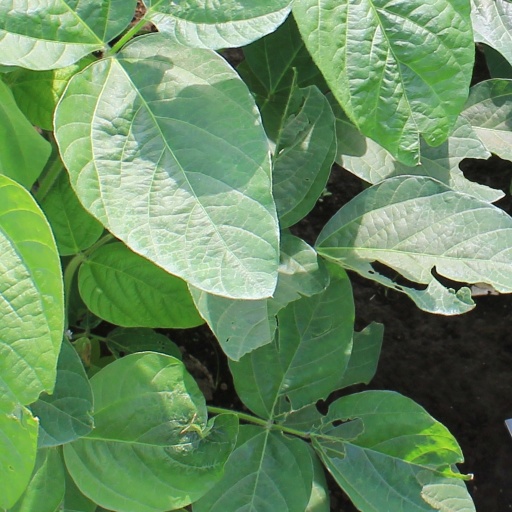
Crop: soybean